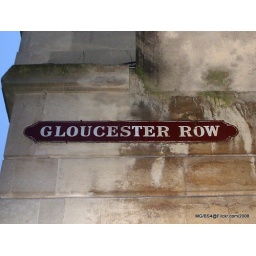
Unusual street sign in Clifton. Not sure if it's genuine or reproduction.